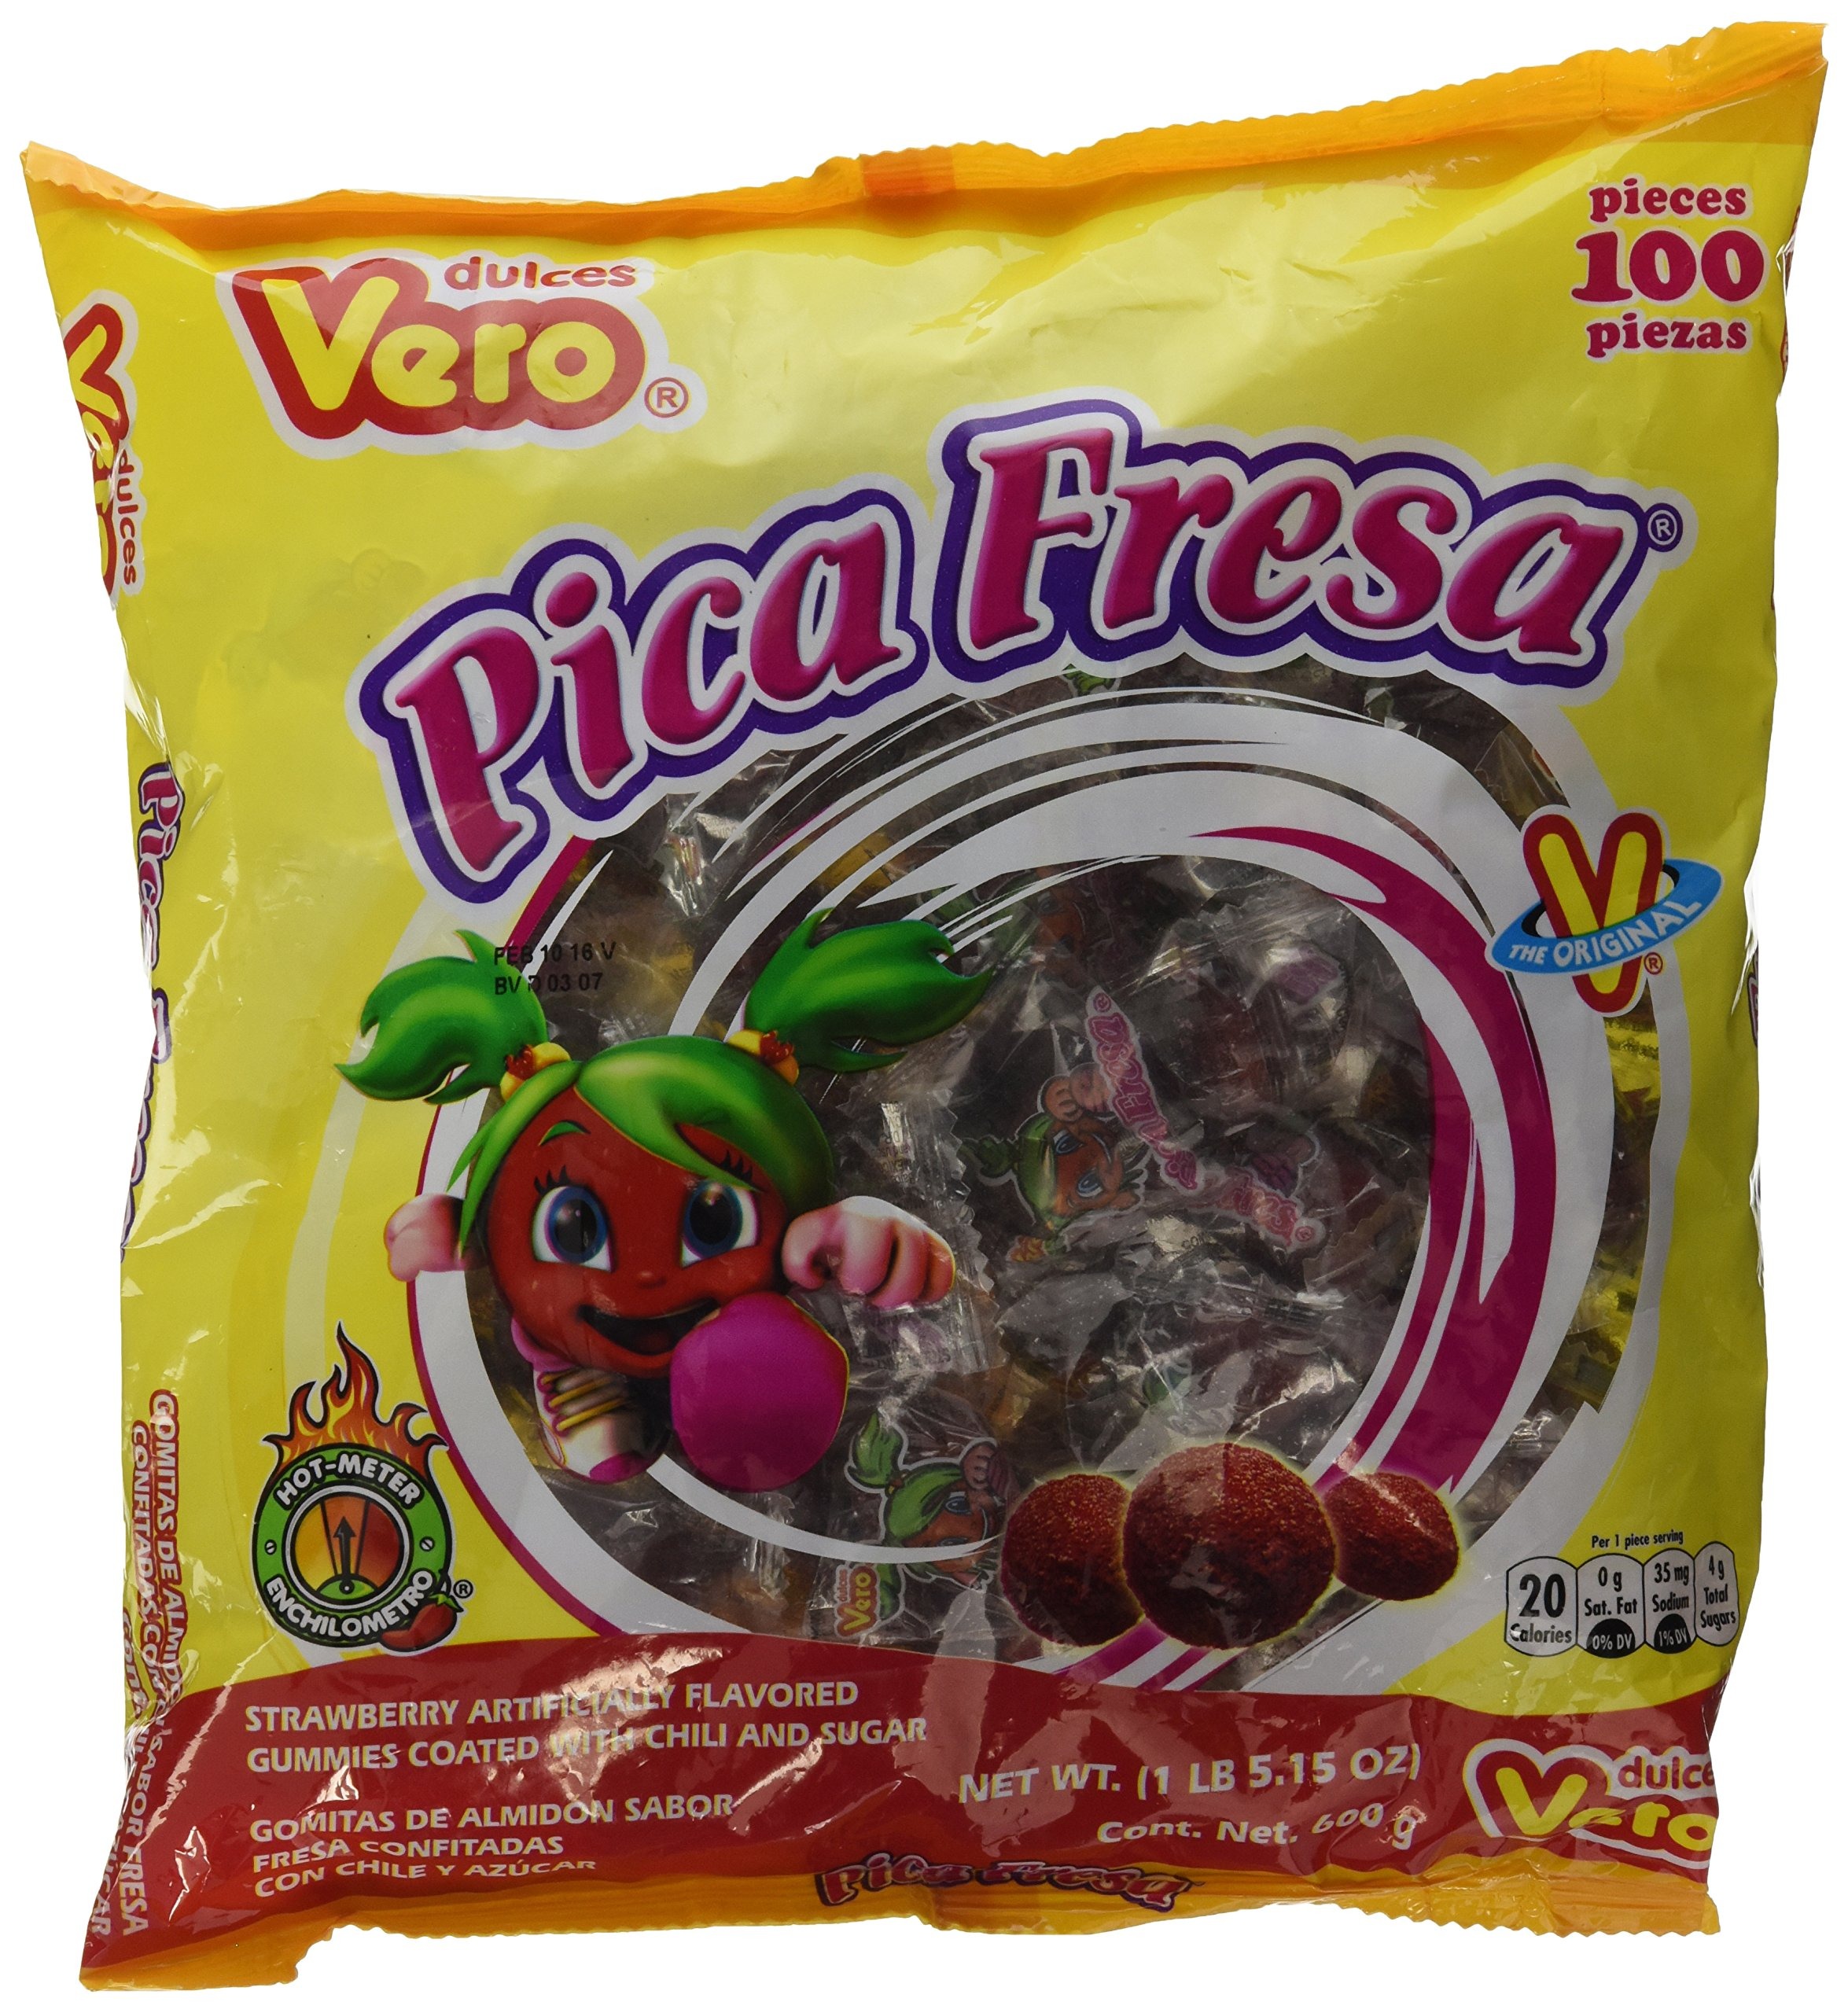
Item Name: Vero PicaFresa - Strawberry Flavored Chewy Gummy Candy Treats - 100 Piece - (1 LB, 5.15 Ounces Each) - Individually Wrapped Mexican Candy Perfect for Piñatas, Halloween, and More
Bullet Point 1: Gummy Mexican Candy
Bullet Point 2: Starwberry Flavored Mexican candy
Bullet Point 3: Chewy gummie candy covered in chili
Value: 21.15
Unit: Ounce

Price: 9.595